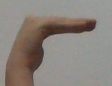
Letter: haa